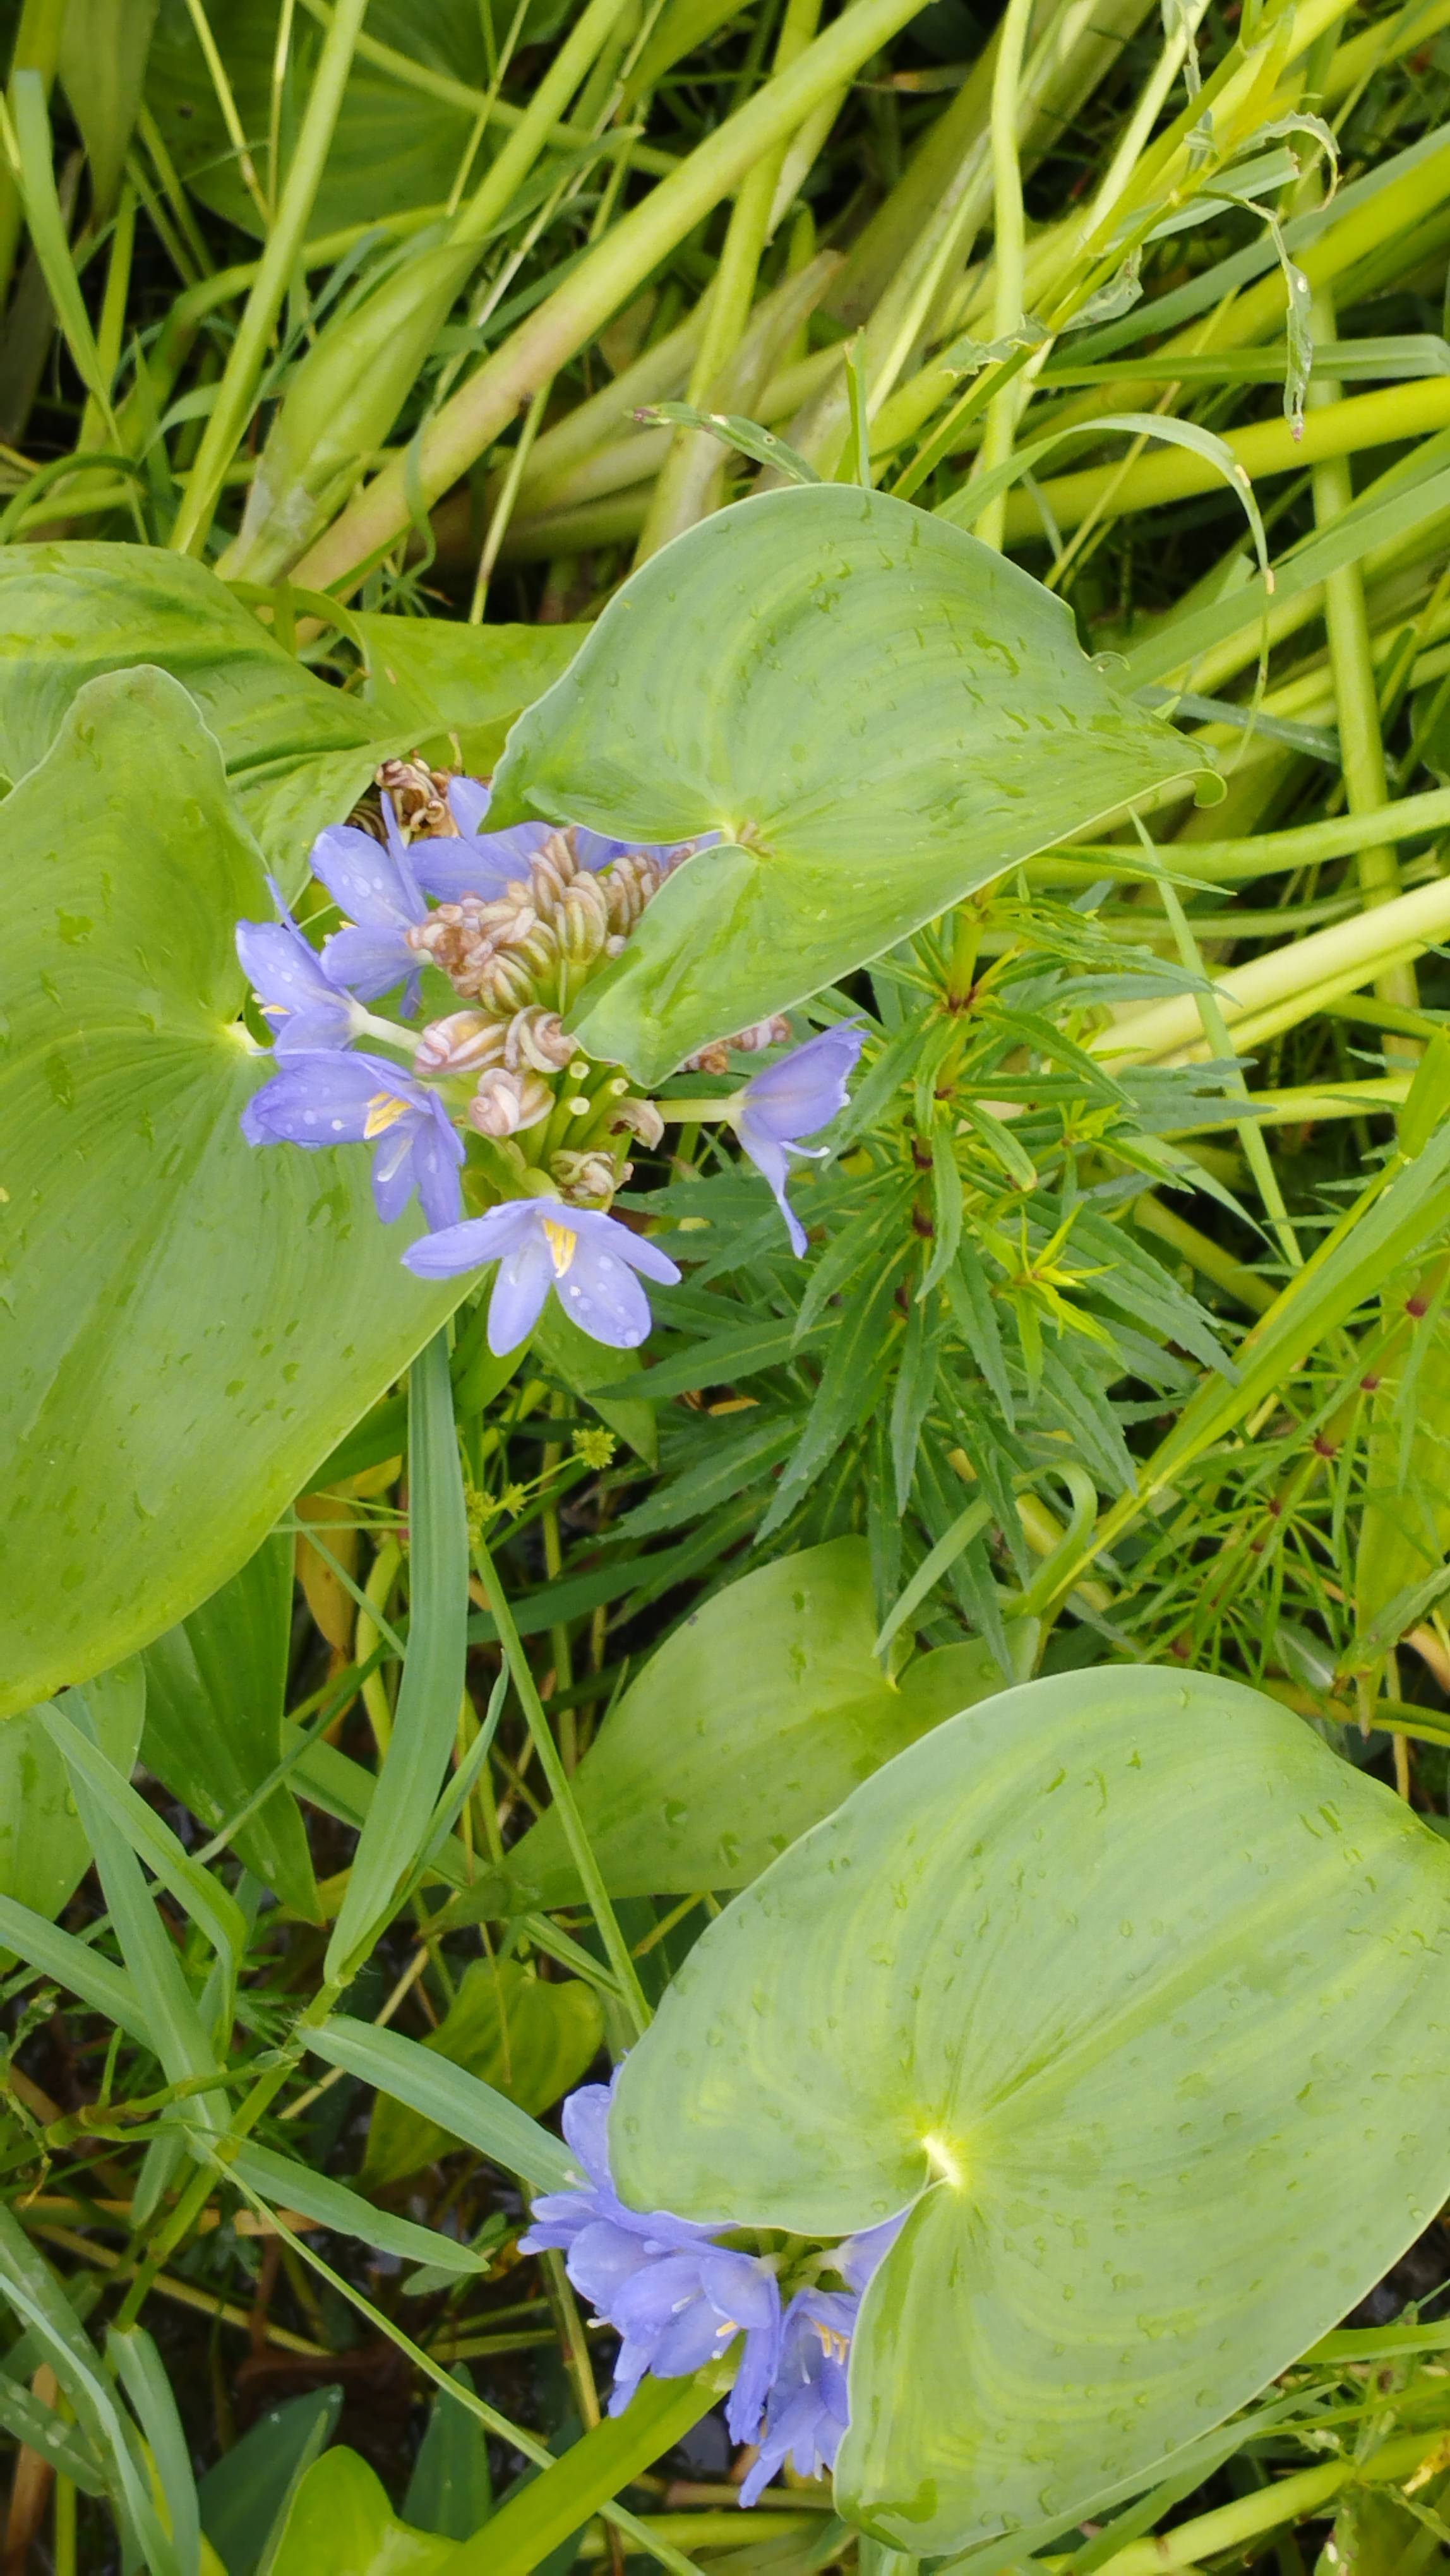
Species: Heartleaf False Pickerelweed (Monochoria korsakowii)